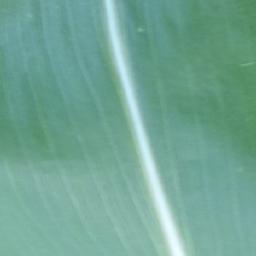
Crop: corn
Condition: (maize)_healthy